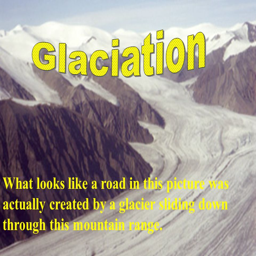
what looks like a road in this picture was actually created by a glacier sliding down through this mountain range .